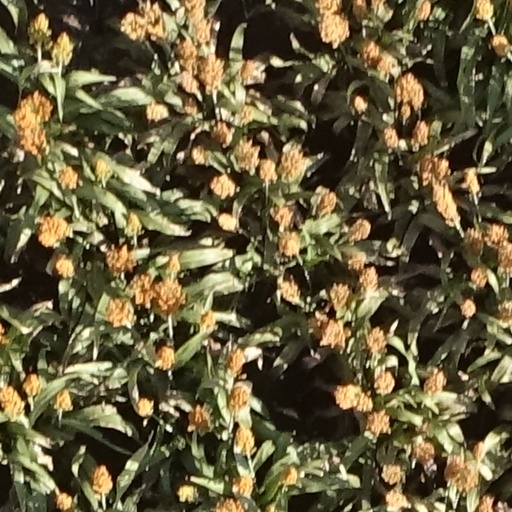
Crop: sorghum